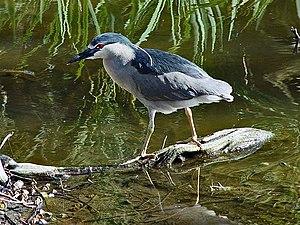
Le site Natura 2000 de la vallée de l’Antenne est une zone spéciale de conservation située en Charente-Maritime et en Charente, dans la vallée de l’Antenne, affluent de rive droite de la Charente. Il couvre l’ensemble de la rivière et la majeure partie de ses affluents, dont le Briou.